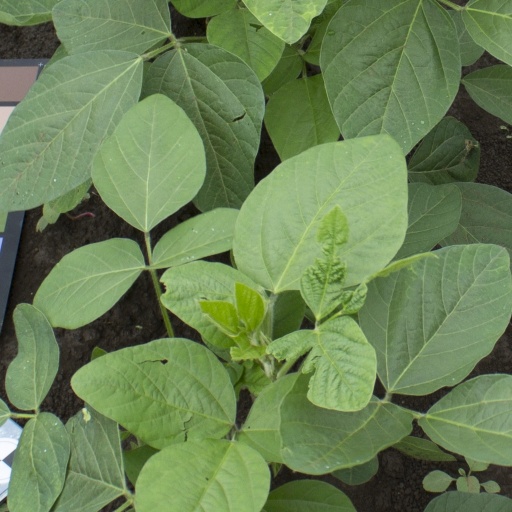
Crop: soybean